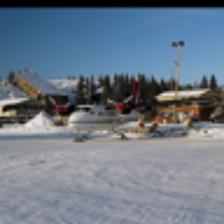
Label: NonHuman